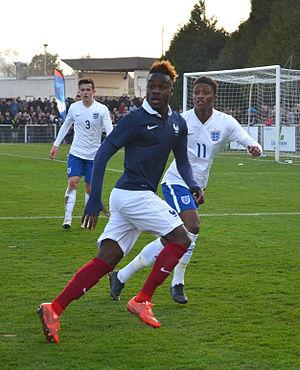
Photographie prise lors du match opposant la France à l'Angleterre pour les qualifications du championnat d'Europe de football des moins de 19 ans 2015 au stade Louis-Villemer de Saint-Lô le 31 mars 2015. Ici, Maxwell Cornet devant Demarai Gray et Ben Chilwell
Gnaly Maxwel Cornet, né le 27 septembre 1996 à Bregbo, est un footballeur international franco-ivoirien évoluant aux postes d'attaquant gauche, son poste de formation, et de latéral gauche, poste auquel il a été replacé lors de la saison 2019-2020. Il évolue à l'Olympique lyonnais depuis 2015.